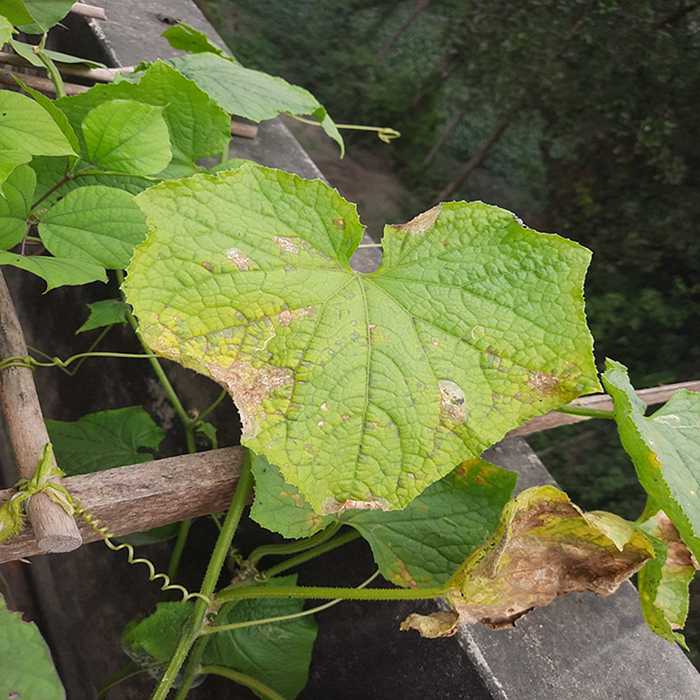
Plant: Cucumber
Label: Anthracnose lesions